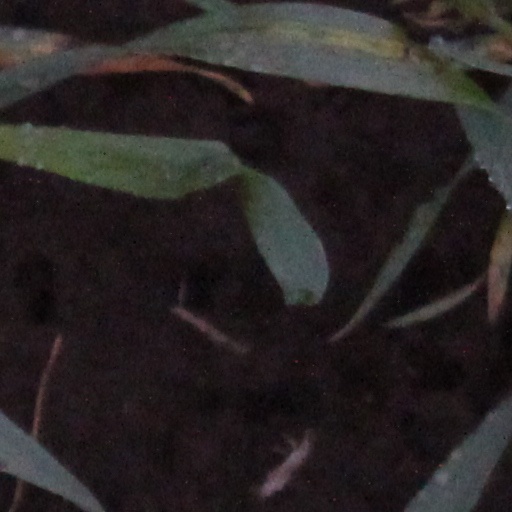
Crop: wheat